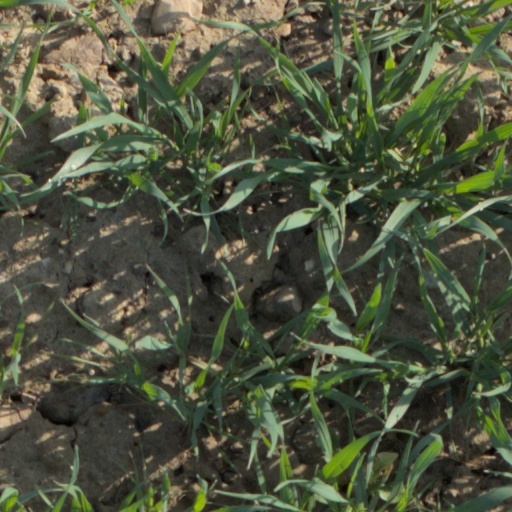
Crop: wheat